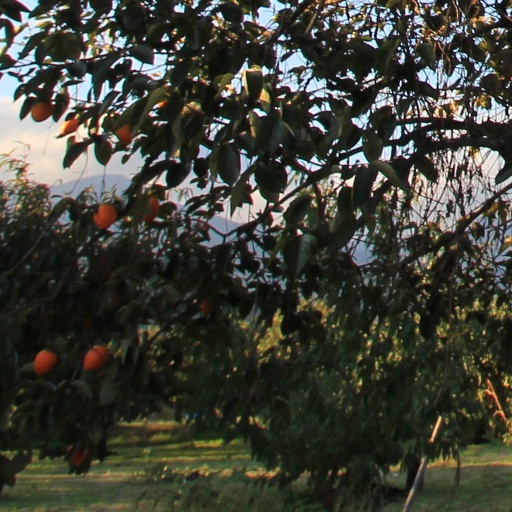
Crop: grape